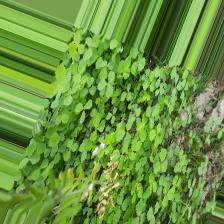
Label: Normal